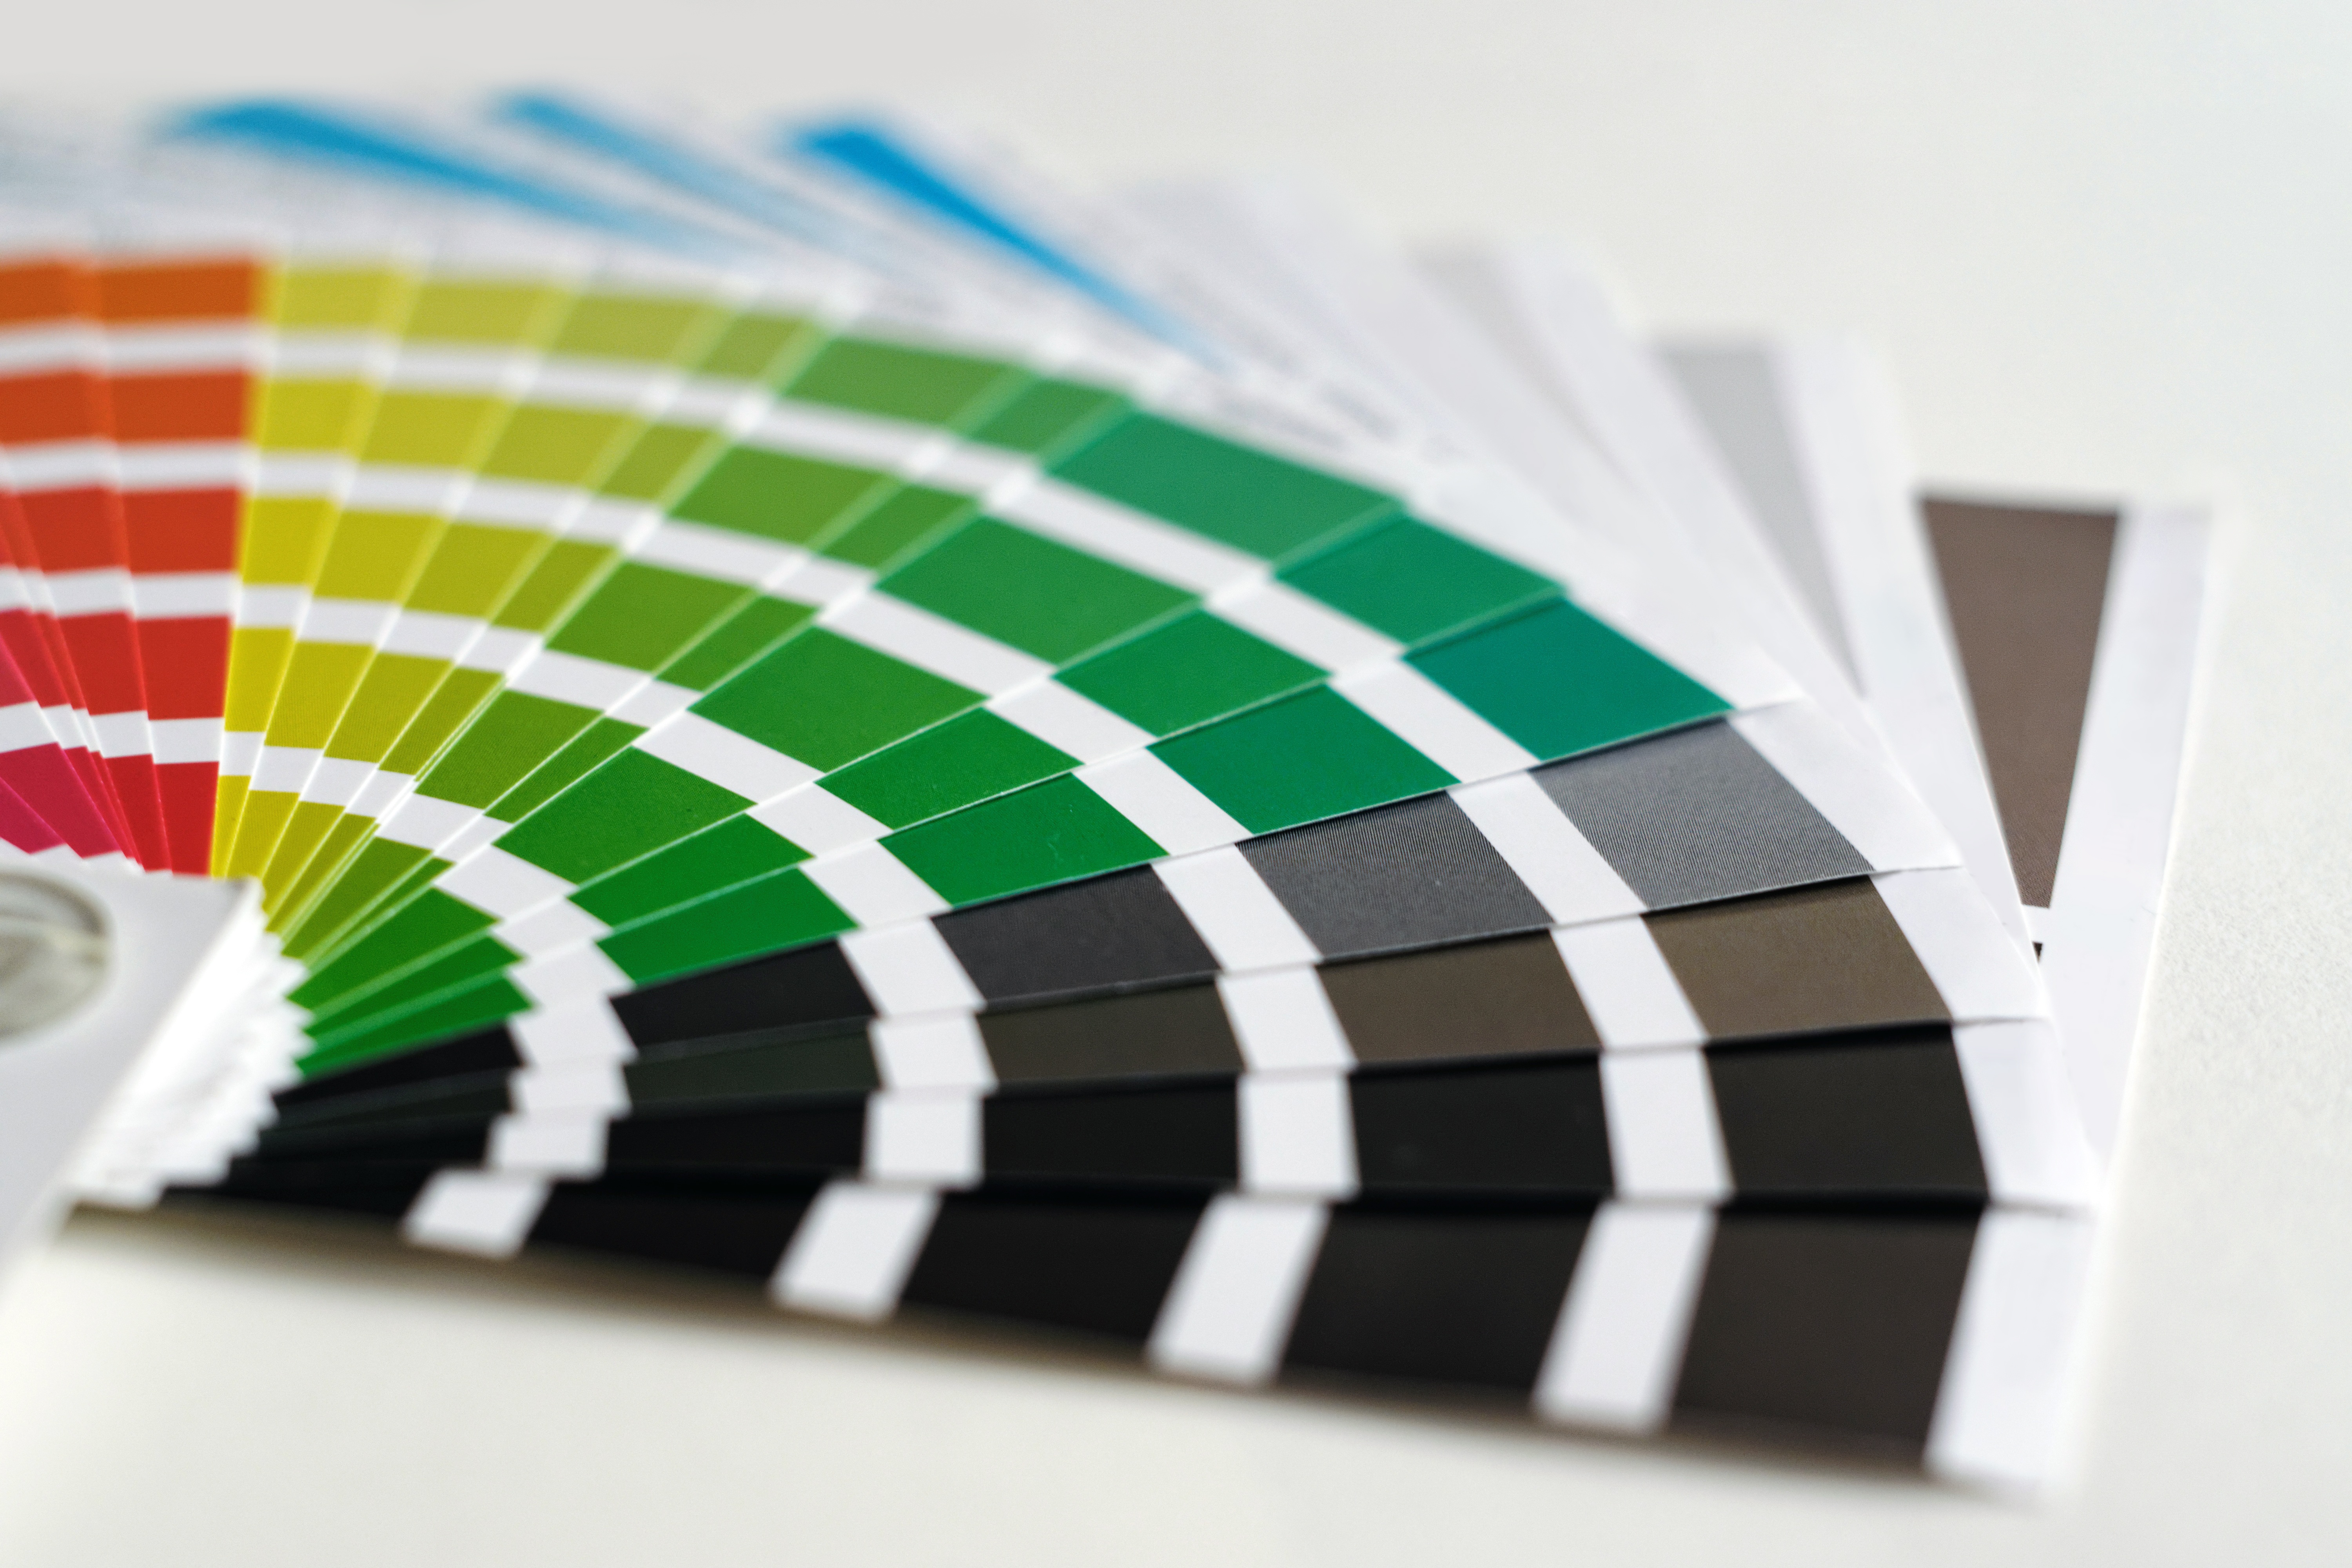
pattern, print, paint, paper, circle, printing, brand, art, colors, design, stencil, shape, the palette, the colour of the, color matching, cmyk, printing house, printable, desktop publishing, color profile